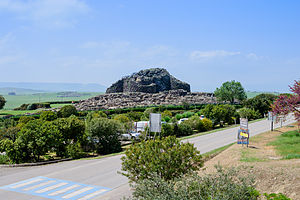
Su Nuraxi di Barumini
Su Nuraxi in Barumini
Su Nuraxi di Barumini er et arkæologisk nuraghkompleks ved den lille by Barumini på det centrale Sardinien. Su Nuraxi di Barumini er opført omkring år 1700 f.Kr. og ligger på et højdedrag lige udenfor byen. Komplekset består af en meget stor, central nuragh omgivet af en mur med syv store tårne. Rundt om ligger en lang række mindre huse. Su Nuraxi di Barùmini er det største nuraghkompleks på Sardinien og blev i 1997 optaget på Unescos liste over verdenskulturarv.